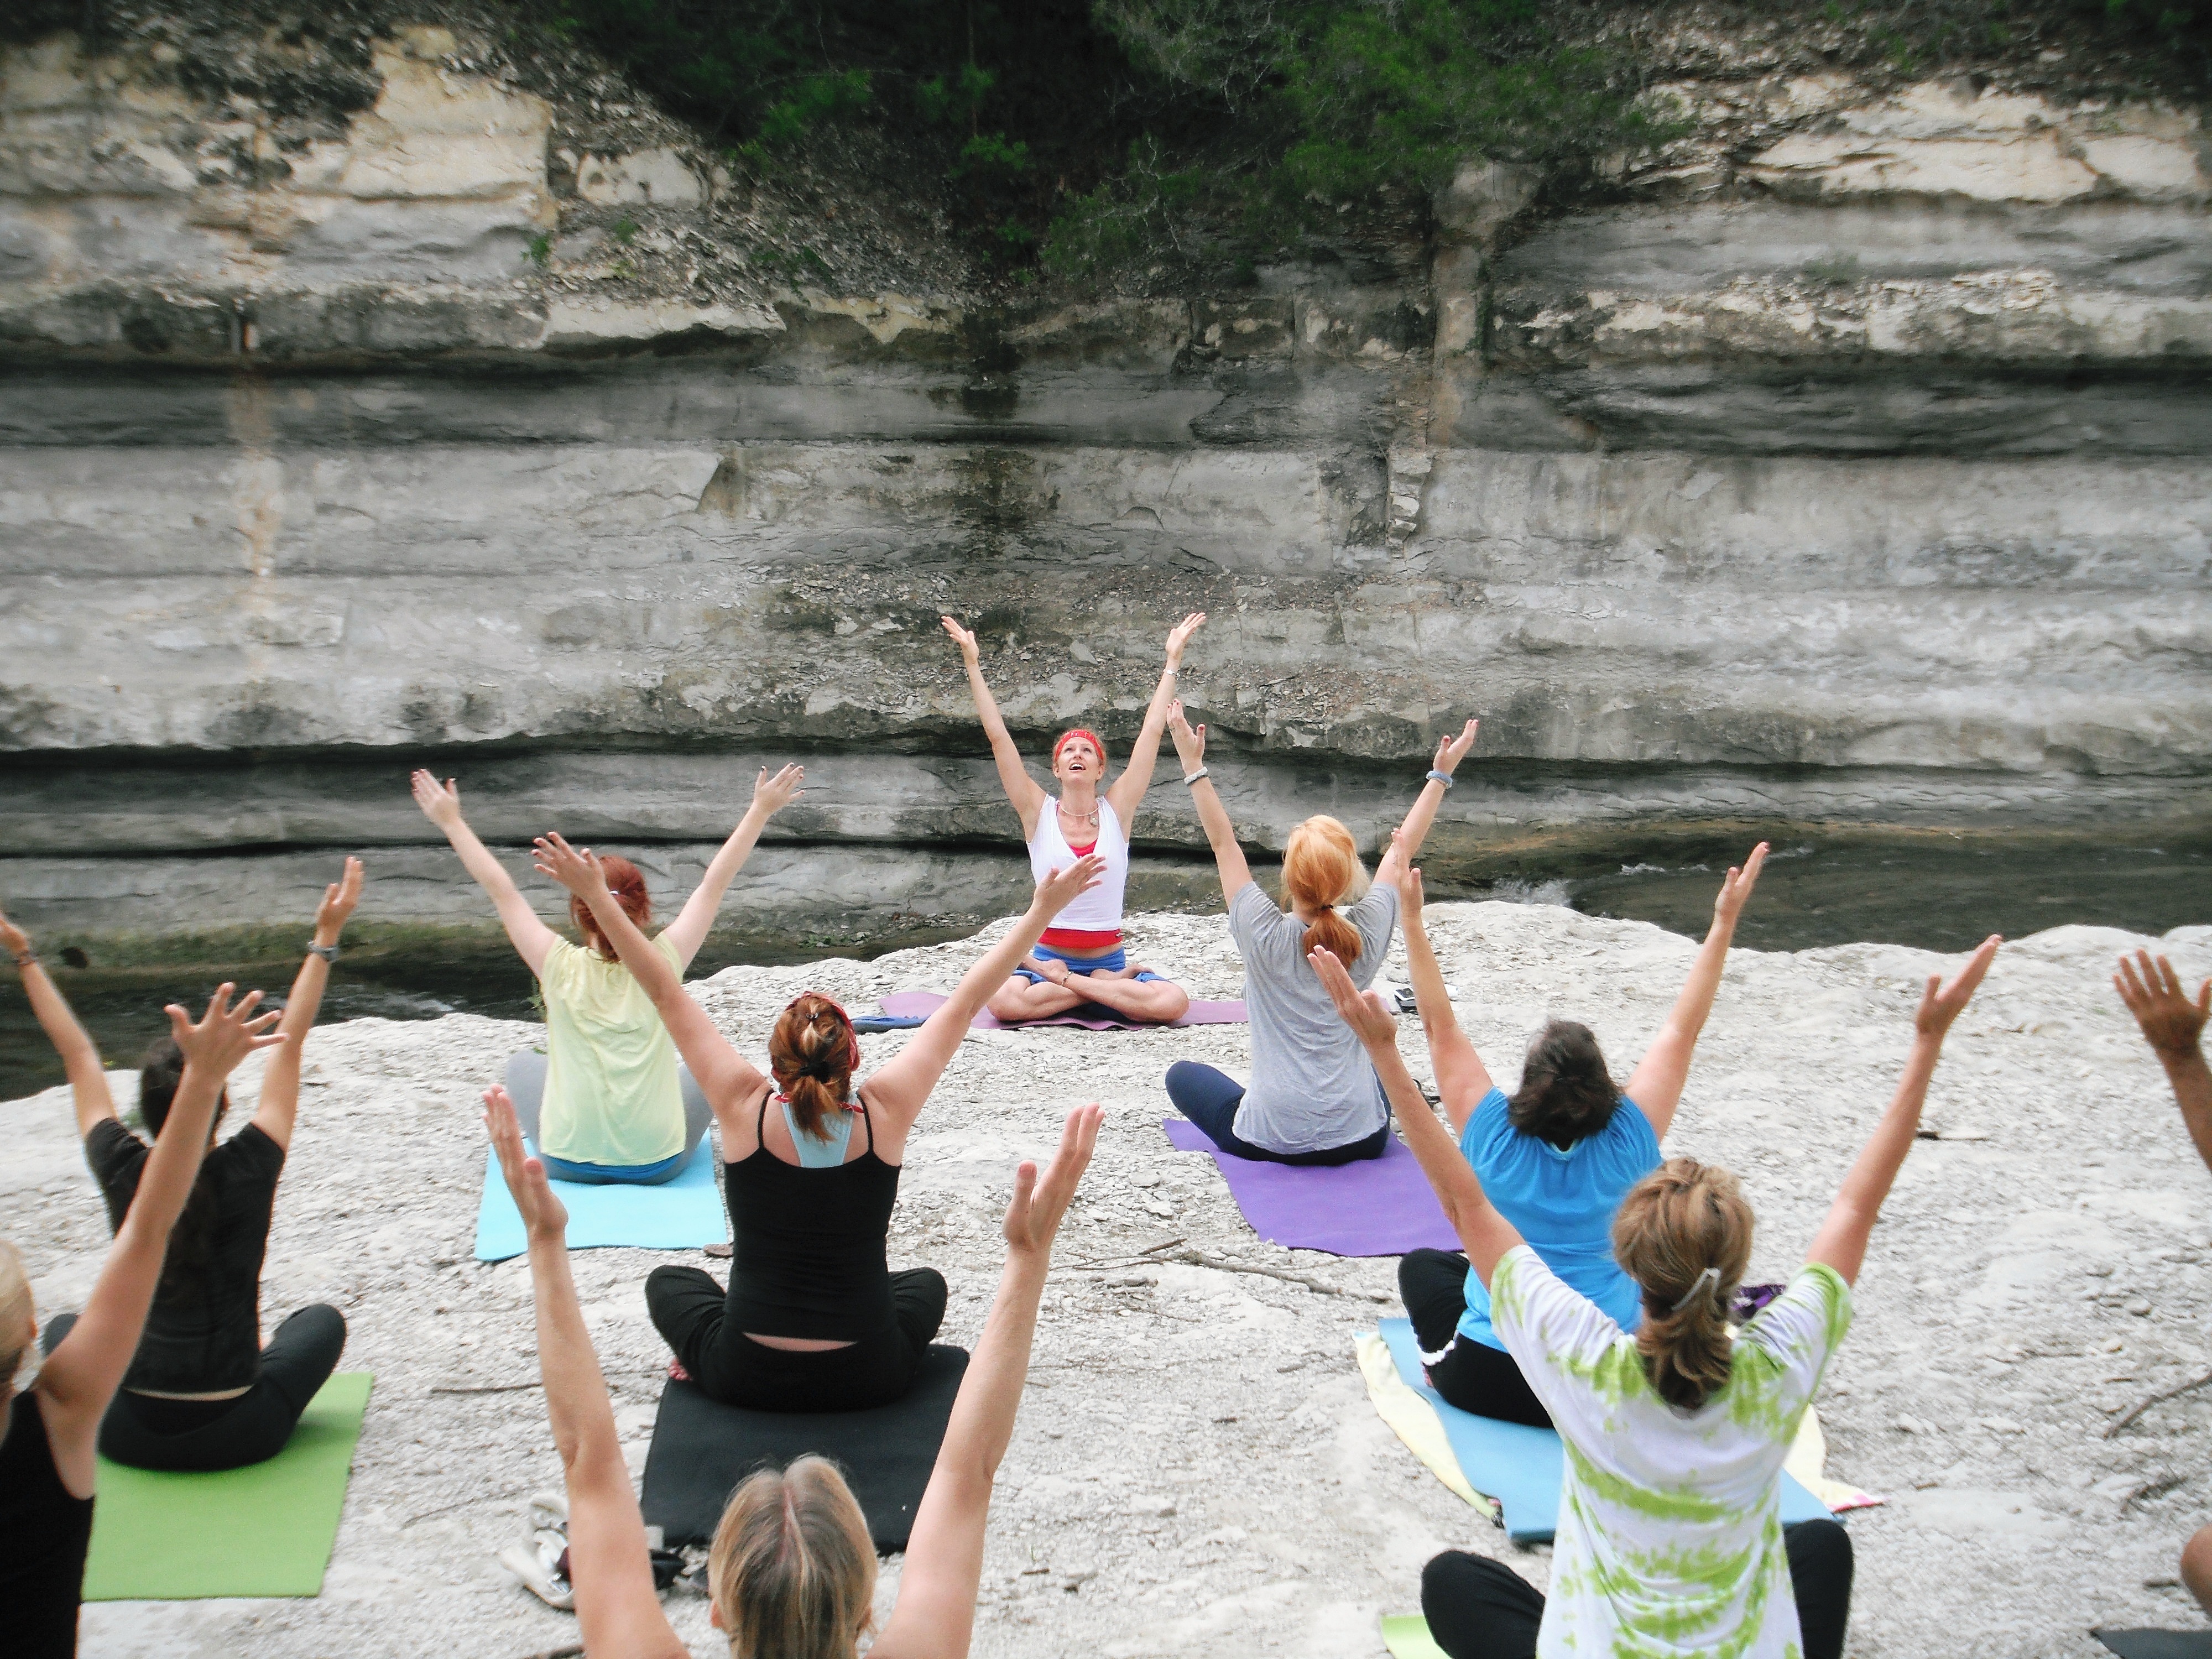
person, girl, woman, leisure, fitness, zen, instructor, motivation, sporty, girls, relaxation, women, sports, stretching, yoga, asana, serenity, posture, attitude, gymnastics, professor, wellness, hobbies, martial arts, lose weight, weight loss, outdoor sports, to strengthen, to tone up, body and spirit harmony, physical fitness, practicing yoga, yoga classes, hatha yoga, morale